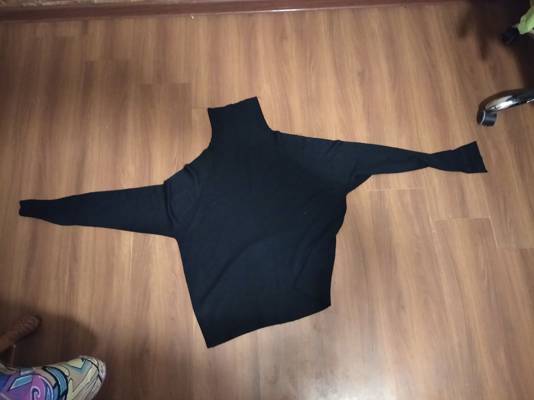
Waste category: clothes